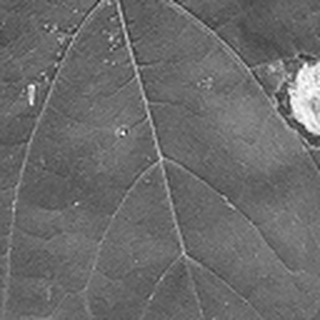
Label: cotton_target_spot